Separate Tables (film)

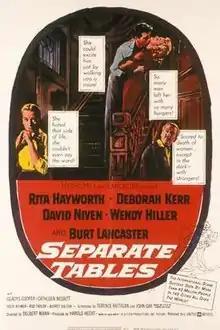
Theatrical release poster

Separate Tables is a 1958 American drama film starring Rita Hayworth, Deborah Kerr, David Niven, Burt Lancaster, and Wendy Hiller, based on two one-act plays by Terence Rattigan that were collectively known by this name. Niven and Hiller won Academy Awards for Best Actor and Best Supporting Actress respectively. The picture was directed by Delbert Mann and adapted for the screen by Rattigan, John Gay and an uncredited John Michael Hayes. Mary Grant and Edith Head designed the film's costumes.